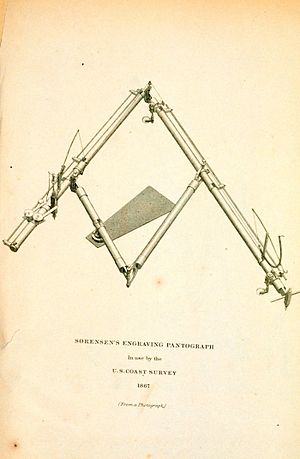
Pantograf
Tegning af en pantograf (1867).
En pantograf er et tegneredskab som anvendtes til at kopiere en tegning eller skrift.